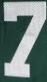
Number: 7